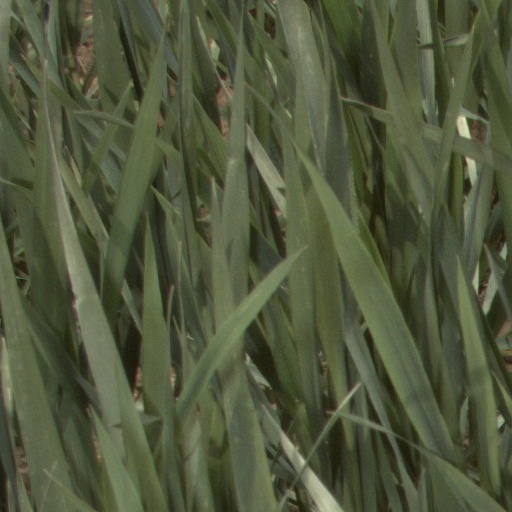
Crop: wheat